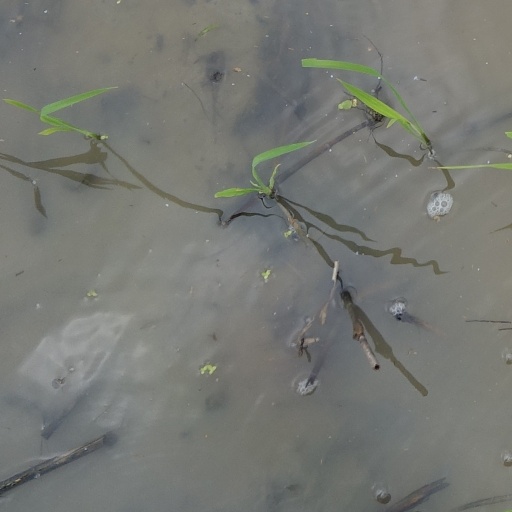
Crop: rice